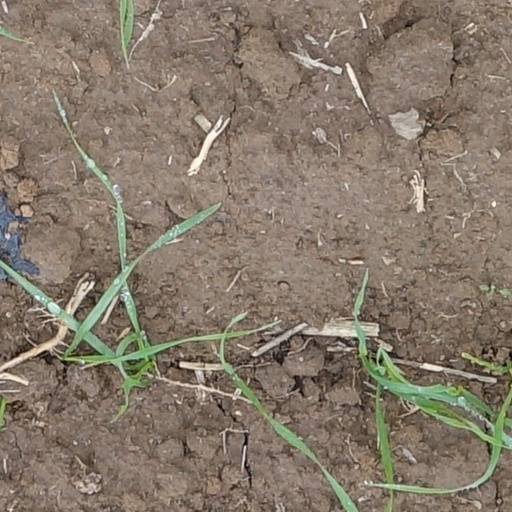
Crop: wheat